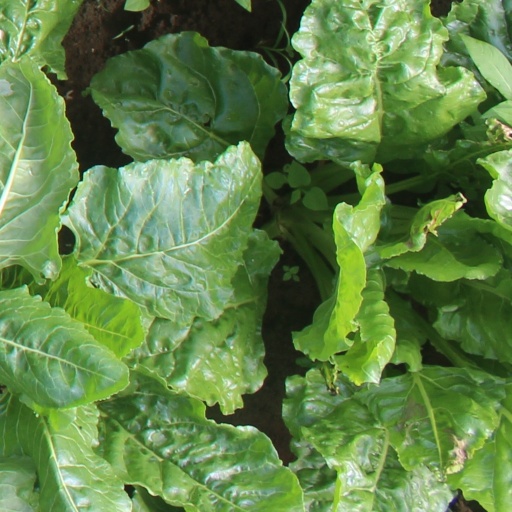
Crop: sugar beet